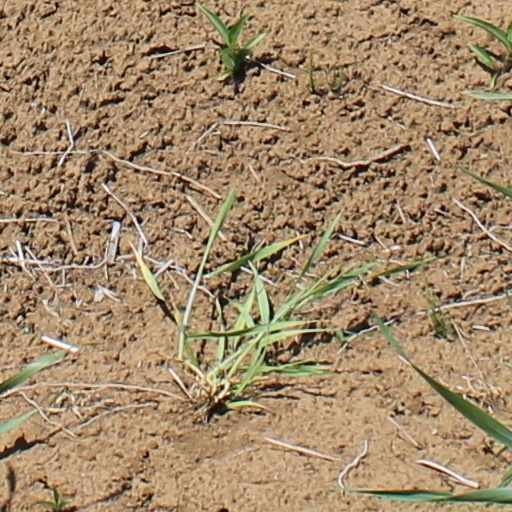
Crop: wheat